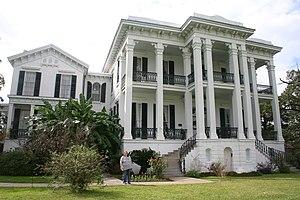
La Nottoway Plantation, aussi connue comme la Nottoway Plantation House, se trouve à White Castle en Louisiane, aux États-Unis. Il s'agit d'une demeure liée à une plantation de coton. Construite entre 1855 et 1859 pour la famille de John Hampden Randolph, la maison a été inscrite sur le Registre national des lieux historiques en 1980. Elle est depuis transformée en musée.